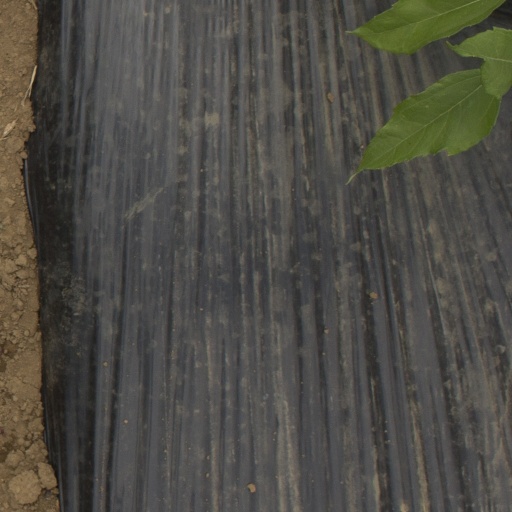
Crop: Jerusalem artichoke